Condorrat

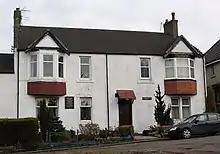
John Baird's House

Condorrat is the birthplace of the 19th century revolutionary John Baird, a leading participant and radical commander in the Radical War of 1820 who was subsequently executed. A plaque is mounted outside the house in which he was born (Airdrie Road).